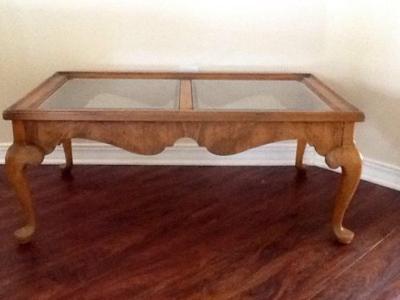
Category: table